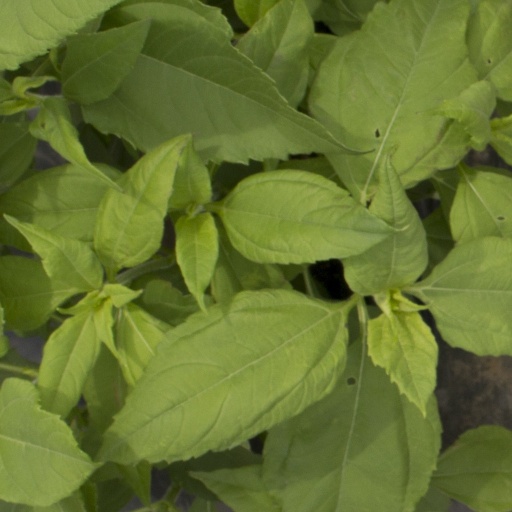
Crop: Jerusalem artichoke